July Revolution

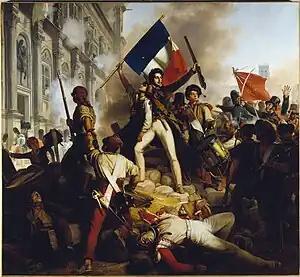
"Fight in front of the City Hall on 28 July 1830", by Jean-Victor Schnetz

It is hardly a quarter past eight, and already shouts and gun shots can be heard. Business is at a complete standstill... Crowds rushing through the streets... the sound of cannon and gunfire is becoming ever louder... Cries of ""À bas le roi !", "À la guillotine !!"" ["Down with the king!", "To the guillotine!!"] can be heard...